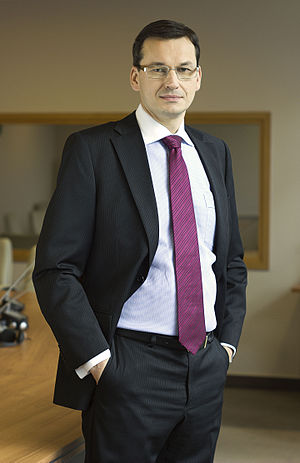
Mateusz Morawiecki
Mateusz Jakub Morawiecki er en polsk politiker, manager, bankmand, økonom, advokat, historiker og den nuværende premierminister i Polen siden 11. december 2017. Han har tidligere været stedfortrædende premierminister, udviklingsminister og finansminister i kabinettet under Beata Szydło, ligesom han har været formand for Bank Zachodni WBK fra 2007 til 2015.